Lockwood Barn

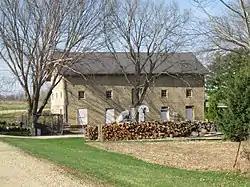
Lockwood Barn

The barn was designed by Sereno W. Graves, who later became a member of the Wisconsin State Assembly. Graves also designed the Samuel Hunt House and the Daniel Pond Farmhouse, along with designing and residing in the Sereno W. Graves House, which are also located in Rutland. The barn was listed on the National Register of Historic Places in 1982 and on the State Register of Historic Places in 1989.